List of Steely Dan members

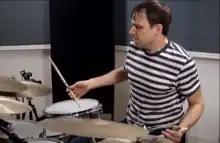
Keith Carlock has been the band's touring drummer since 2003, and is the band's longest tenured drummer in any capacity.

In 2000, Steely Dan released their first studio album in 20 years: "Two Against Nature". In the summer of 2000, they began another American tour, followed by an international tour later that year. The tour featured guitarist Jon Herington, who would go on to play with the band over the next two decades. Other musicians included saxophonists Ari Ambrose, Bob Sheppard, Chris Potter and Cornelius Bumpus, vocalists Carolyn Leonhart, Cynthia Calhoun and Victoria Cave, trombonist Jim Pugh, trumpeter Michael Leonhart, bassist Tom Barney, drummer Ricky Lawson and keyboardist Ted Baker. In June 2000 the band released "Plush TV Jazz-Rock Party" which documents a recording of a PBS "In the Spotlight" show recorded in January 2000, personnel included Ted Baker (piano), Jon Herington (guitar), Tom Barney (bass), Cornelius Bumpus and Chris Potter (saxophone), Michael Leonhart (trumpet), Jim Pugh (trombone), Ricky Lawson (drums) and Carolyn Leonhart, Cynthia Calhoun and Victoria Cave (vocals). In March 2001, Steely Dan was inducted into the Rock and Roll Hall of Fame.